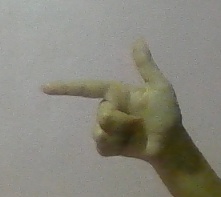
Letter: yaa